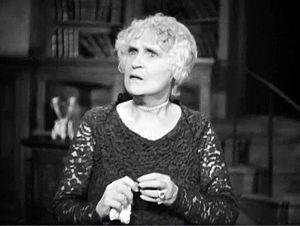
Charlie Chan's Secret est un film américain réalisé par Gordon Wiles, sorti en 1936.